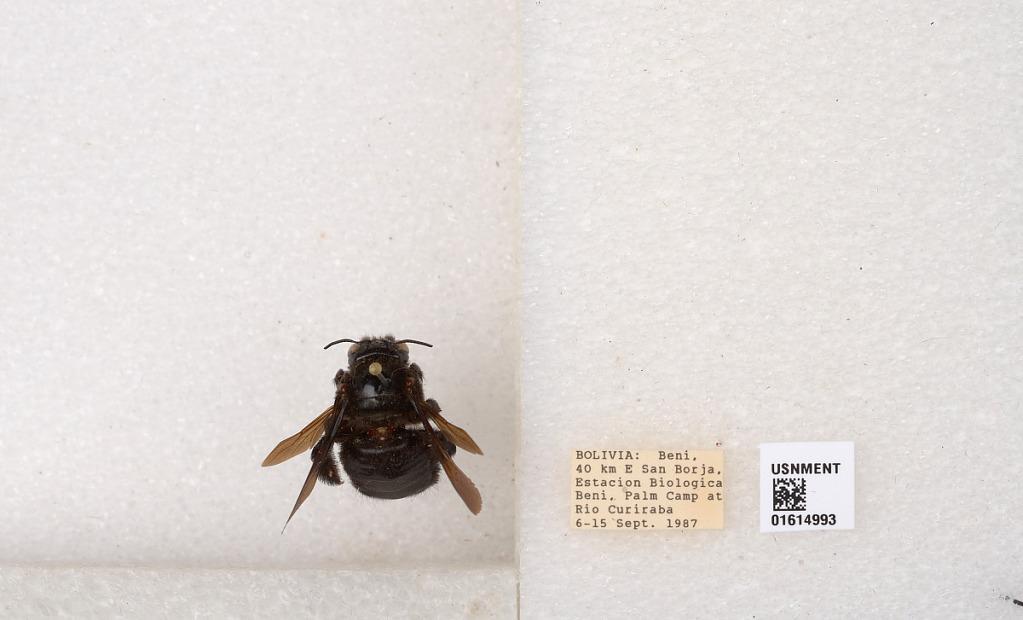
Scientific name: Xylocopa
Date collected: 1987-9-6
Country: Bolivia
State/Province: El Beni
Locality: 40 km E San Borja, Estacion Biologica Beni, Palm Camp at Rio Curiraba